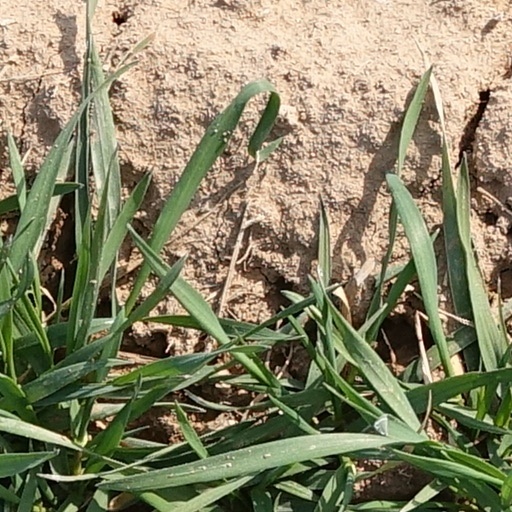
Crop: wheat